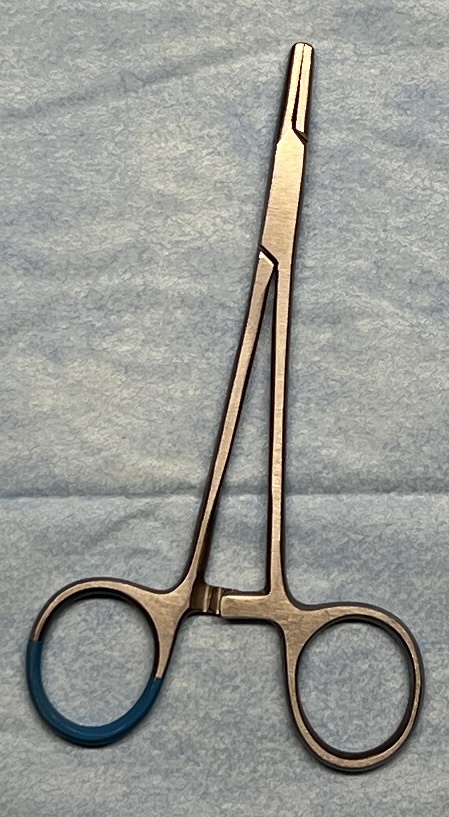
Hinged instrument state: closed